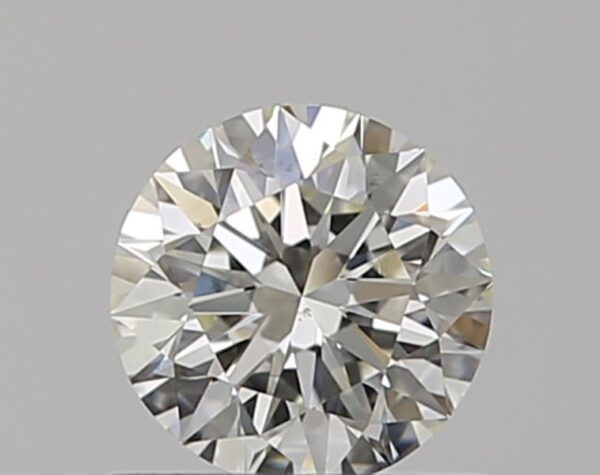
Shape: round
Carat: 0.52
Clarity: VS1
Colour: K
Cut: EX
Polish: EX
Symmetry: EX
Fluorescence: F
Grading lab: GIA
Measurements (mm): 5.1 x 5.14 x 3.21